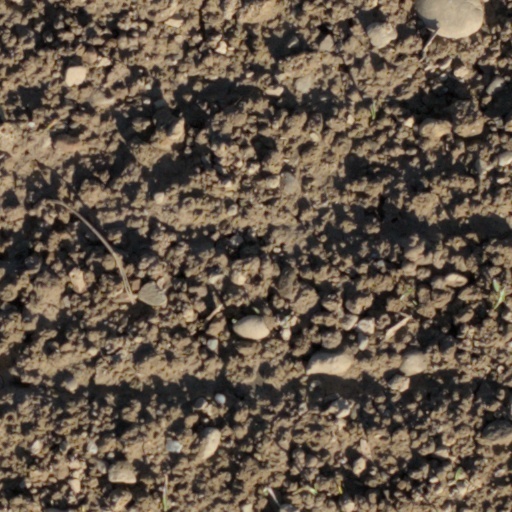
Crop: wheat